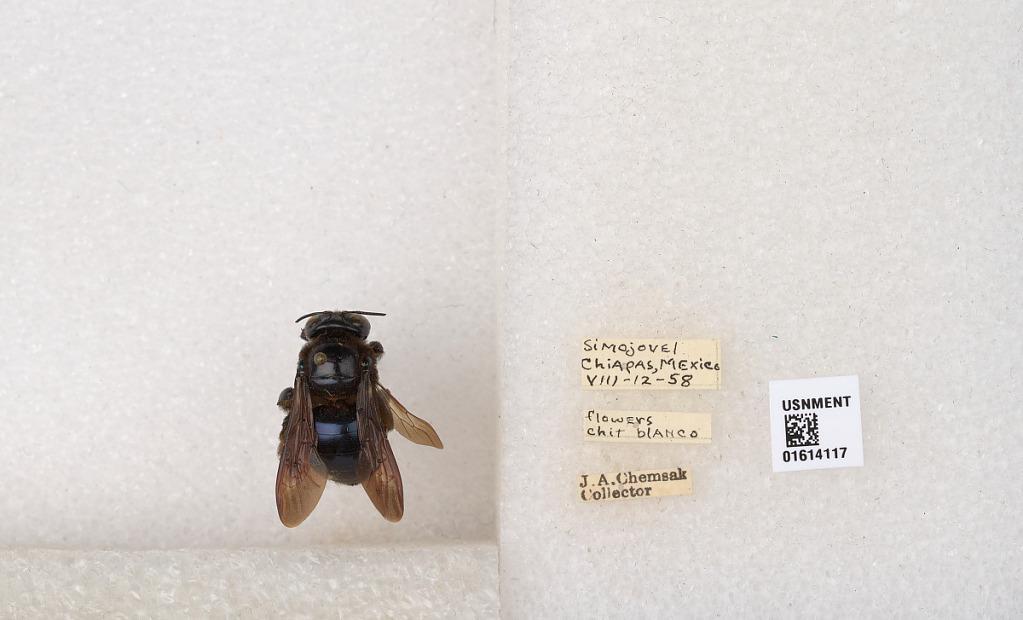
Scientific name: Xylocopa (Schonnherria) micans evansi Hurd & Moure
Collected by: J. Chemsak
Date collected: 1958-8-12
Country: Mexico
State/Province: Chiapas
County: Simojovel
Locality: Simojovel